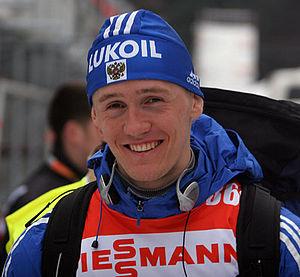
Nikita Kriukov, né le 30 mai 1985 à Dzerjinski est un fondeur russe qui a commencé sa carrière en 2004. Il est devenu le premier Russe à remporter le titre olympique en sprint lors des Jeux olympiques de 2010 à Vancouver devant son coéquipier Alexander Panzhinskiy et le Norvégien Petter Northug. Il est également détenteur d'une autre médaille olympique, avec celle du sprint par équipes obtenues lors des